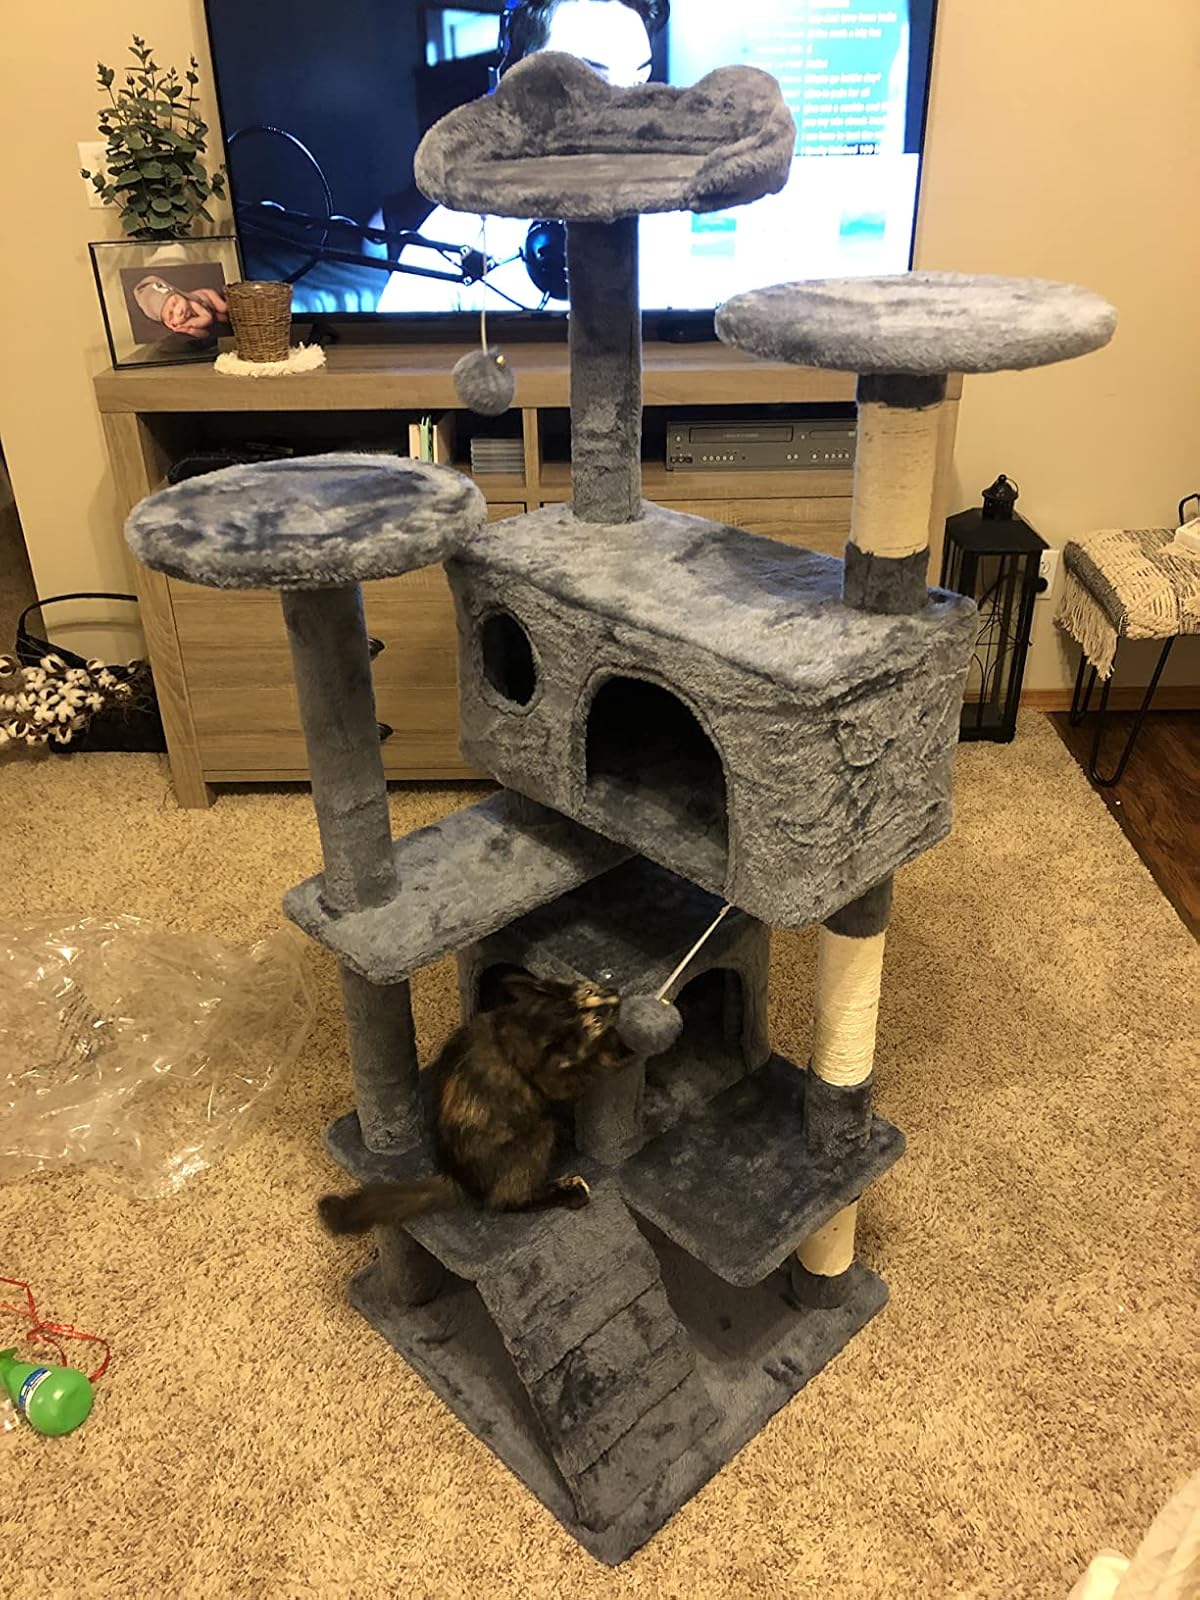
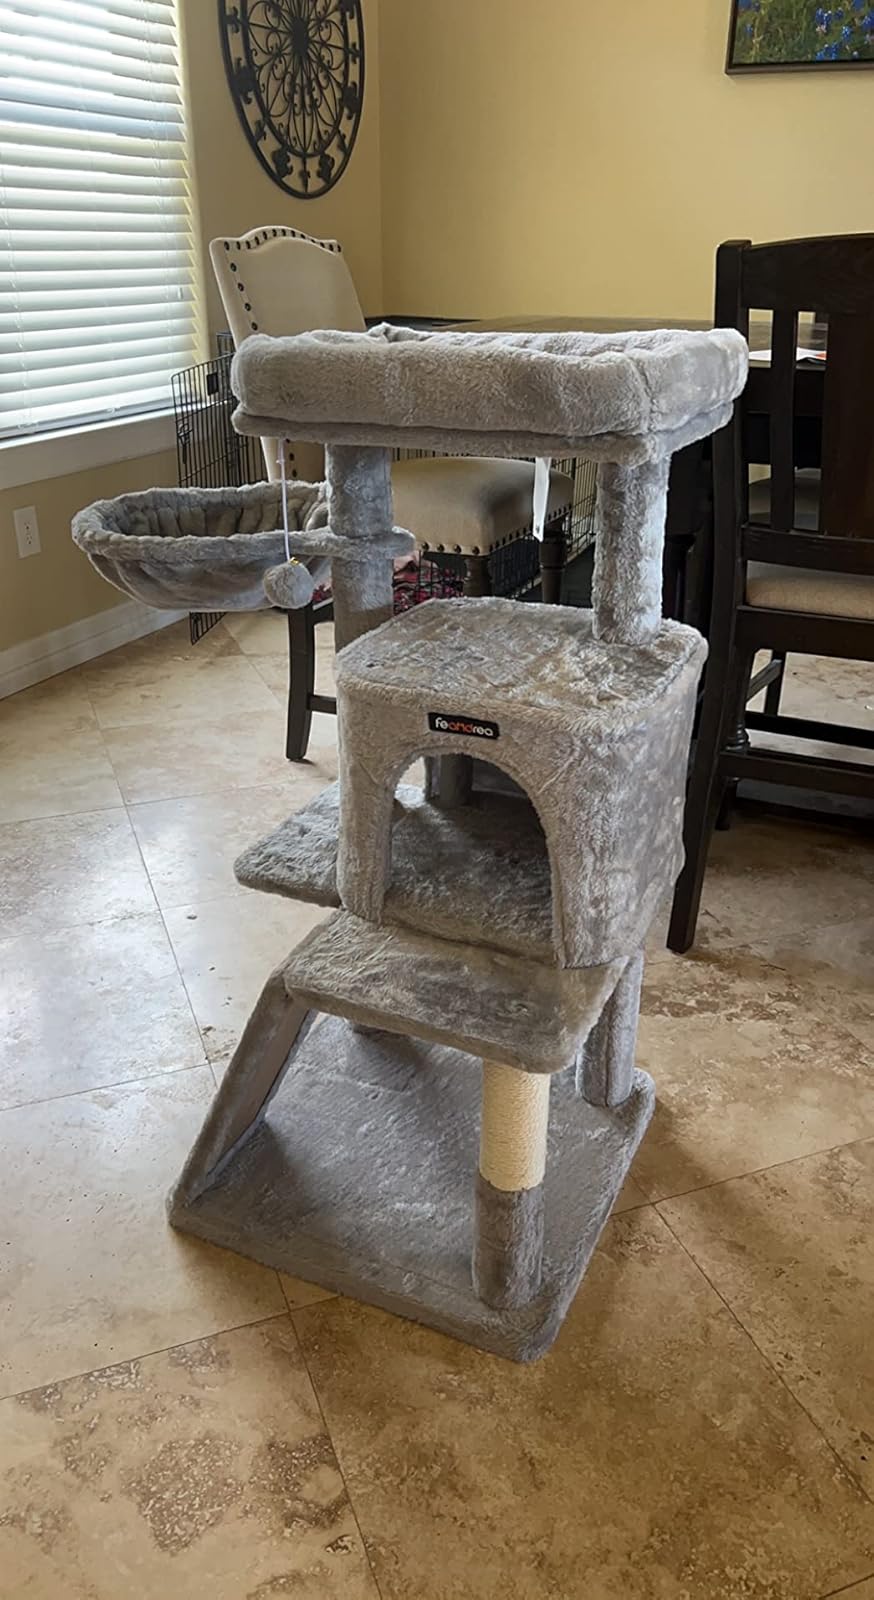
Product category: items_cat tree
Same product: no